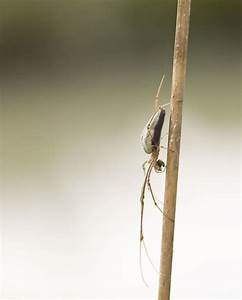
Label: ragno